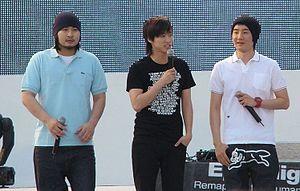
Epik High est un groupe de hip-hop sud-coréen, originaire de Séoul. Formé en 2001, il se compose de DJ Tukutz et des rappeurs Tablo et Mithra Jin.